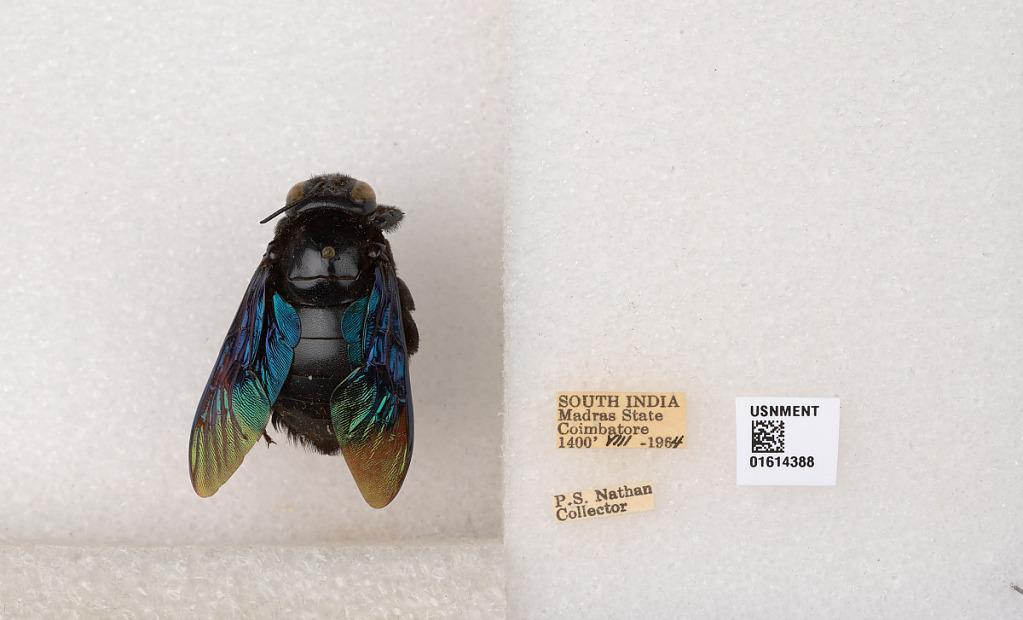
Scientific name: Xylocopa (Mesotrichia) tenuiscapa Westwood
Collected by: P. Nathan
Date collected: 1964-8-1
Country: India
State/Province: Tamil Nadu
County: Coimbatore
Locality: Coimbatore